Visconti Castle (Pavia)

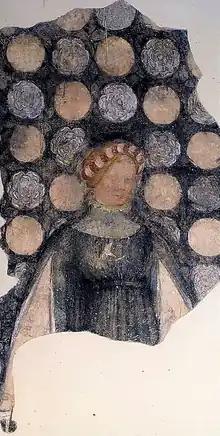
Gentile da Fabriano, "Damsel", 1393.

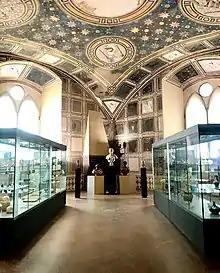
The blue room

The castle hosts the Civic Museums of Pavia (Musei civici di Pavia). They include the Pinacoteca Malaspina, Museo Archeologico and Sala Longobarda, Sezioni Medioevale e Rinascimentale, Quadreria dell’800 (Collezione Morone), Museo del Risorgimento, Museo Robecchi Bricchetti, and the Crypt of Sant’Eusebio. In the western tower, where once stood the Visconti Library, a virtual reconstruction allows the consultation of the books once kept there. The rooms with the survived frescos and decorations can be visited as part of the museums' tour.